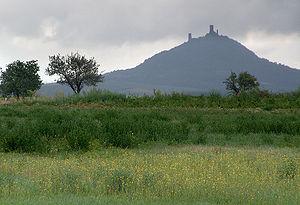
Hazmburk est un petit sommet de la chaîne montagneuse des České Středohoří, en République tchèque. Il est situé à 4 km au nord-ouest de la ville de Libochovice, sur le territoire de la commune de Klapý, dans le district de Litoměřice.
České Středohoří, ou hauts-plateaux de Bohême centrale, est une chaîne de montagnes du nord de la Bohême, en Tchéquie. Longue d'environ 80 km, elle s'étend de Česká Lípa au nord-est à Bílina au sud-ouest, et de Litoměřice au nord à Děčín au sud ; elle est traversée par l'Elbe.